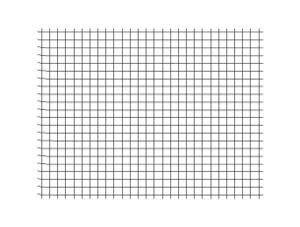
Ondes P et S se séparant avec le temps
Les ondes sismiques, ou ondes élastiques, sont des mouvements vibratoires qui se propagent à travers un milieu matériel et peuvent le modifier irréversiblement si leur amplitude est suffisante. Elles sont générées par un événement initial, généralement un séisme. L'impulsion de départ déplace les atomes du milieu, qui en poussent d'autres avant de reprendre leur place, ces déplacements oscillatoires se propageant ensuite de proche en proche. Un séisme émet des ondes sismiques dans toutes les directions.